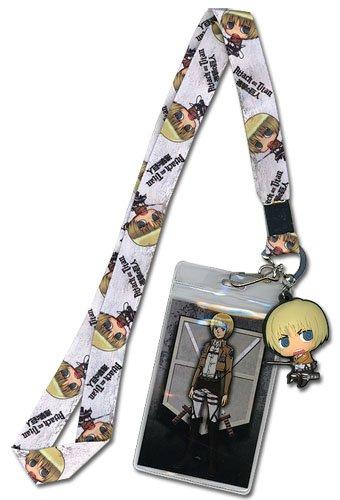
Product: Great Eastern Entertainment Attack On Titan - Armin Lanyard
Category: Office Products | Office & School Supplies | Labels, Indexes & Stamps | Identification Badges & Supplies | Badge Lanyards
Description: Great Condition.
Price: $18.07
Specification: ProductDimensions:22x0.8x0.2inches|ItemWeight:1.6ounces|ShippingWeight:1.6ounces(Viewshippingratesandpolicies)|DomesticShipping:ItemcanbeshippedwithinU.S.|InternationalShipping:ThisitemcanbeshippedtoselectcountriesoutsideoftheU.S.LearnMore|ASIN:B00O1LYENS|Californiaresidents:ClickhereforProposition65warning|Itemmodelnumber:37616|Manufacturerrecommendedage:13months-8years